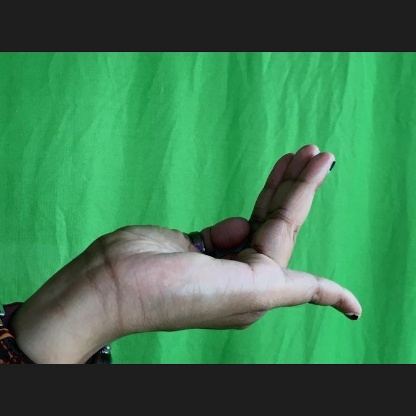
Mudra: Chaturam